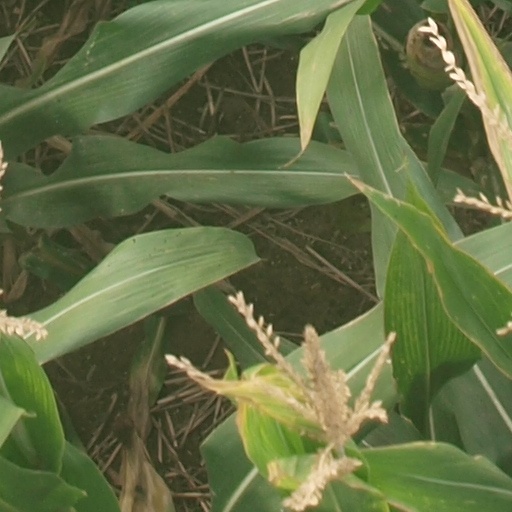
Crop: maize; corn